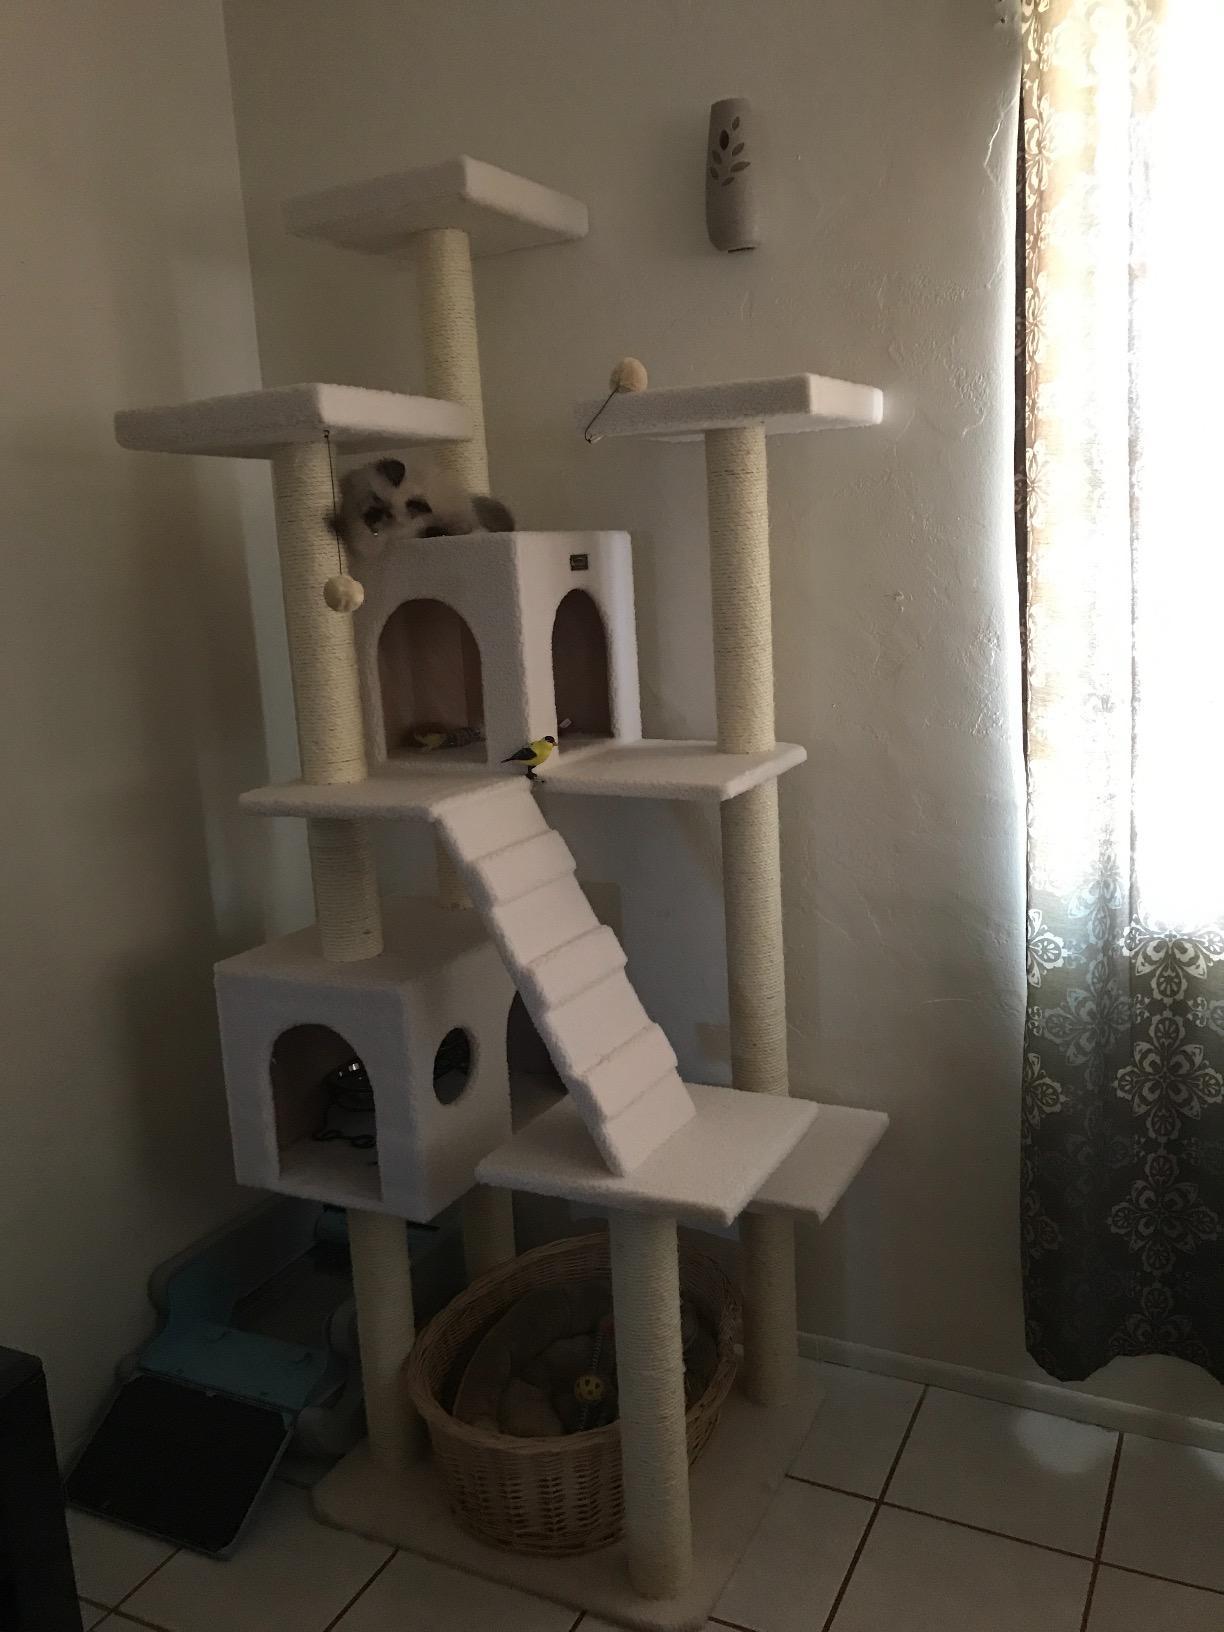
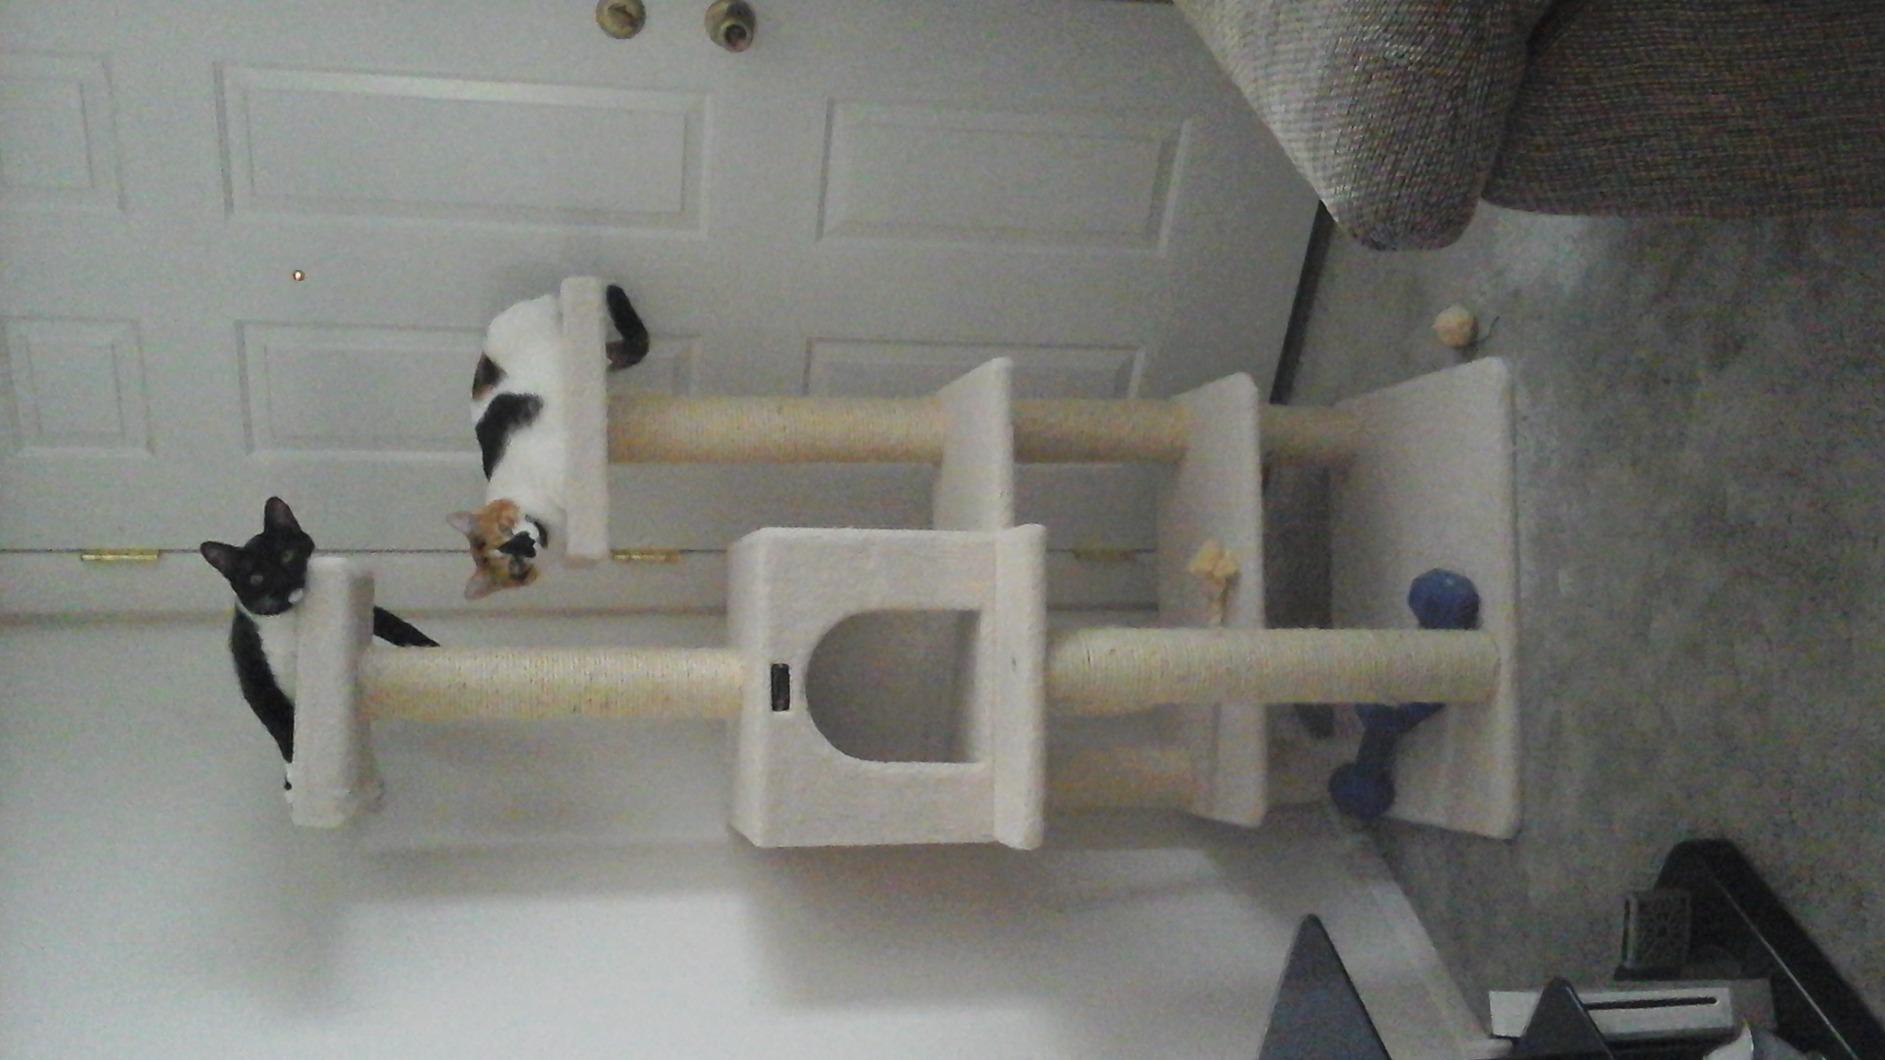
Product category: items_cat tree
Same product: no